When They Ring Those Golden Bells

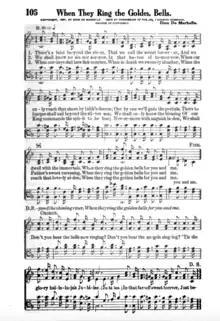
1922 publication of the song

When They Ring Those Golden Bells (also known as There's a Land Beyond the River or When They Ring the Golden Bells) is a prominent American gospel and bluegrass song written in 1887 by Daniel de Marbelle, a European immigrant, veteran of the American Civil War and Mexican War, and circus leader.